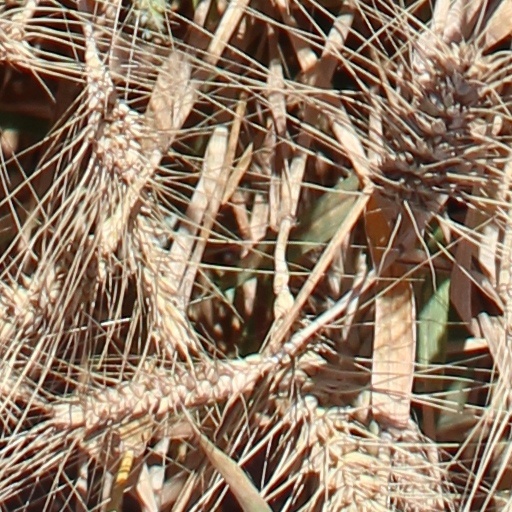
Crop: wheat